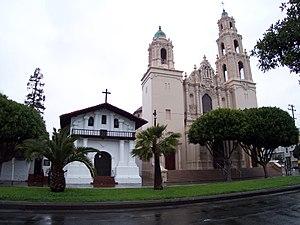
Les Missions espagnoles de Californie englobent une série d'avant-postes religieux établis par les dominicains, les jésuites et les franciscains espagnols de 1769 à 1823 dans le but de répandre la religion chrétienne parmi les Amérindiens locaux, mais aussi de donner à l'Espagne de nouvelles terres.
La mission Saint-François-d'Assise aussi connue sous le nom de mission Dolores, est une église catholique située à San Francisco, en Californie, aux États-Unis. Elle a été construite par les frères franciscains Francisco Palóu et Pedro Cambón en 1776, sous l'autorité du Père Président des missions de Haute-Californie, le frère Junípero Serra. Elle est classée au Registre national des lieux historiques.
San Francisco, officiellement ville et comté de San Francisco, est une ville des États-Unis et l'un des comtés de l'État de Californie. Elle est située à l'extrémité nord de la péninsule de San Francisco, entre l'océan Pacifique à l'ouest et la baie de San Francisco à l'est. Son nom est couramment abrégé en SF et la ville est surnommée The City by the Bay.